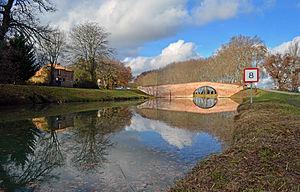
Pont de Deyme sur le Canal du Midi - Pompertuzat (Haute-Garonne)
Pompertuzat est une commune française située dans le département de la Haute-Garonne en région Occitanie.